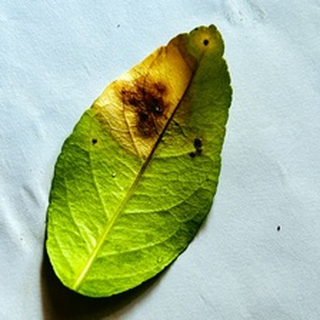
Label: lemon_citrus_canker